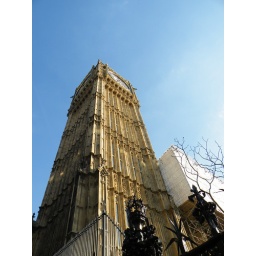
Looking up the clock tower of Big Ben in London